Worlebury Camp

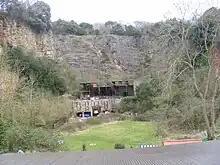
19th century quarry on the south side of the hill, seen looking north from "South Road"

Eighteen of these pits were found to contain the remains of human skeletons, which are now stored in the Weston-super-Mare Museum in Weston-super-Mare. Eighteen full skeletons were found, of which ten showed evidence of a violent death (including sword cuts in the skulls). It is possible that the Romans or the Belgic raiders attacked the fort and killed the inhabitants.